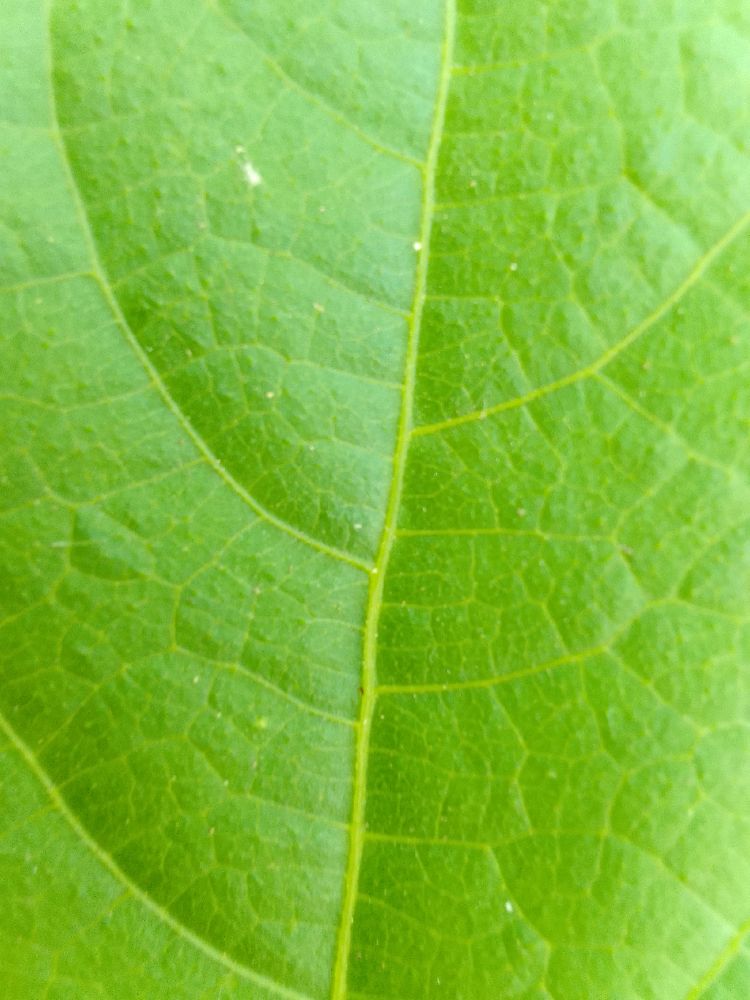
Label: healthy